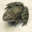
Label: frog